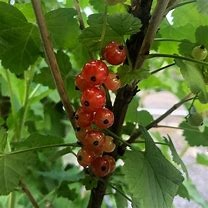
Label: redcurrant